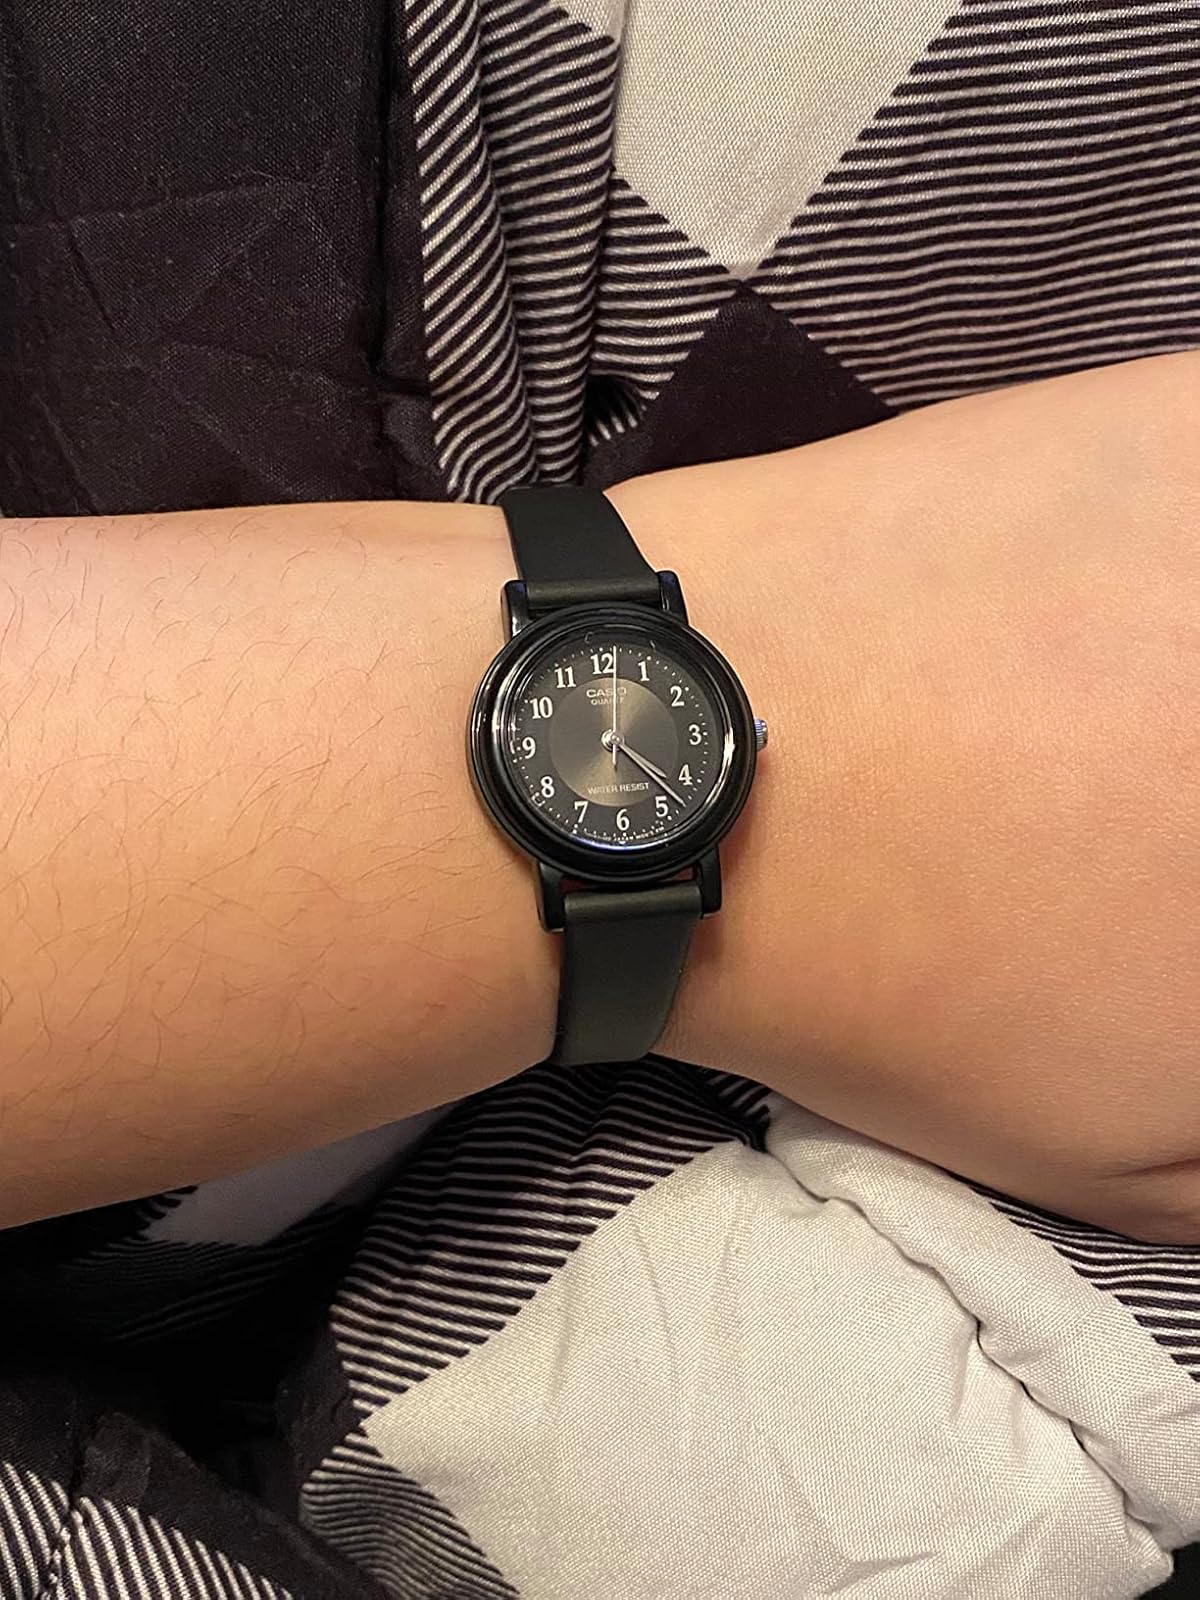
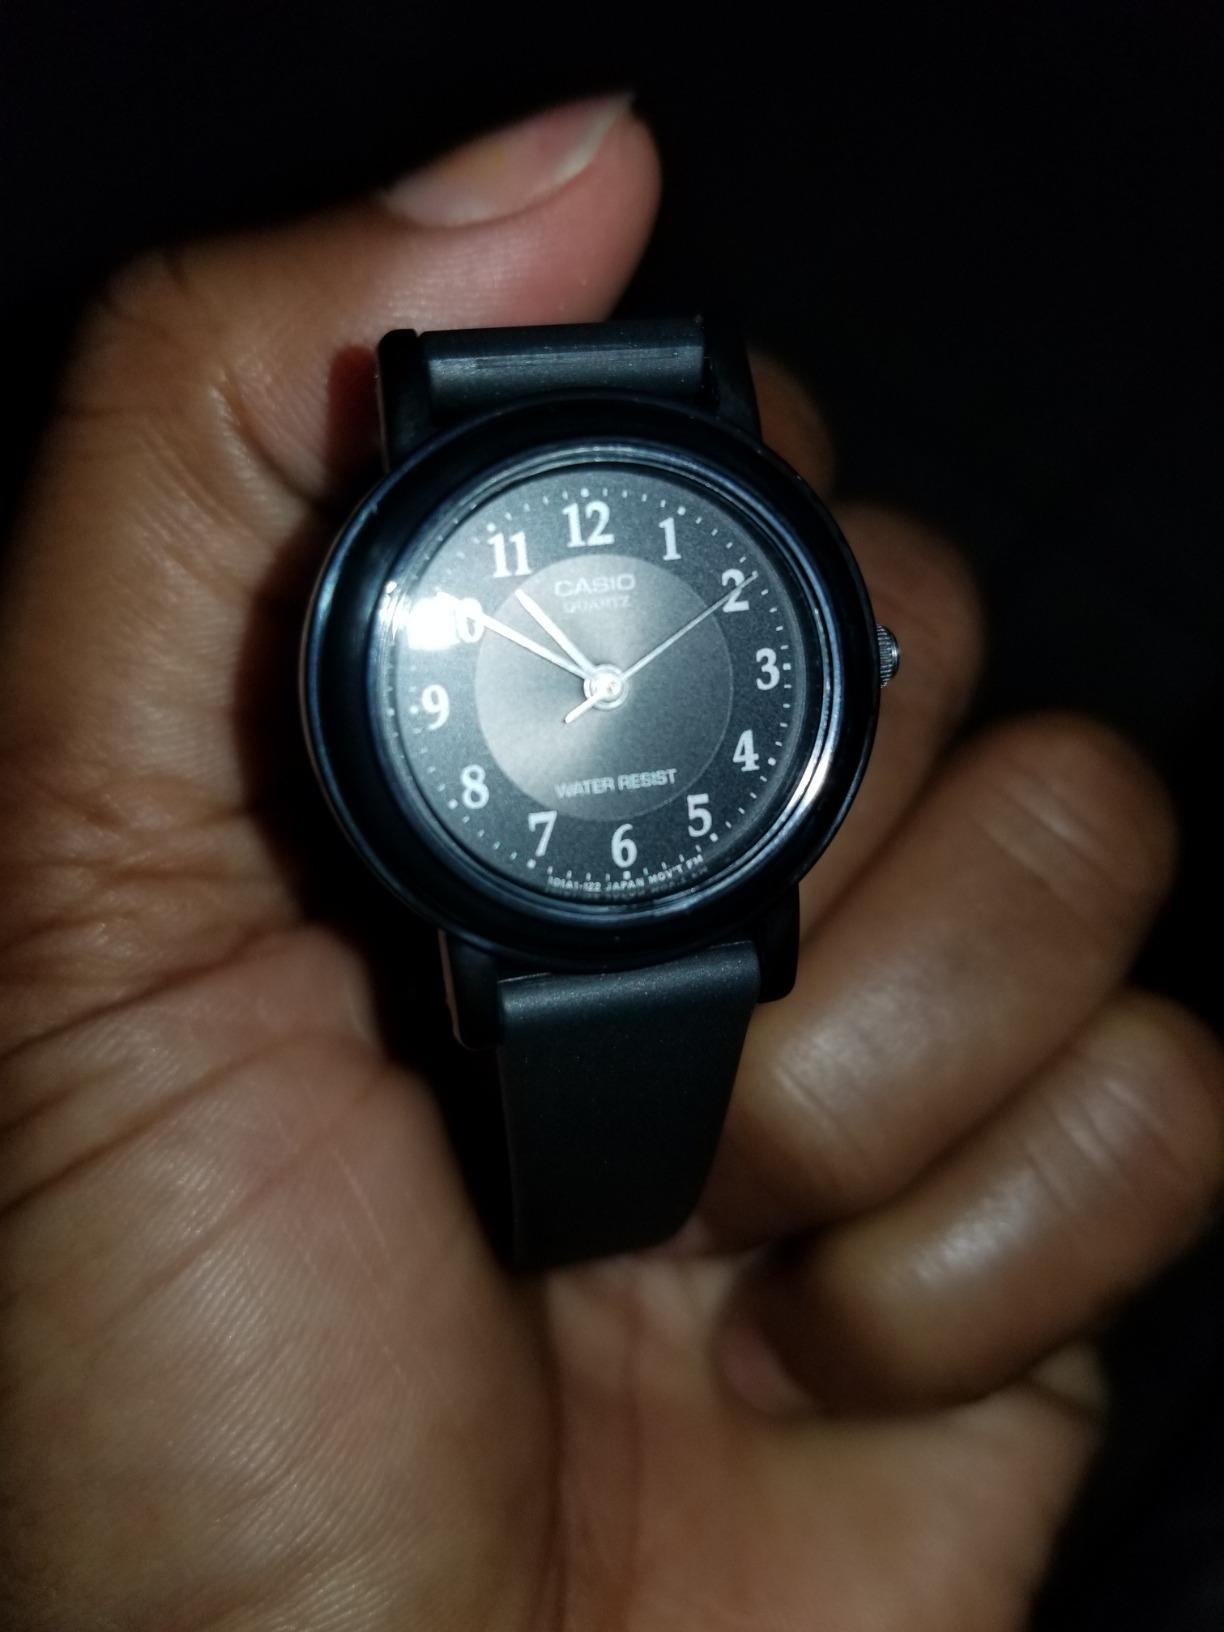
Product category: accessories_watch
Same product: yes